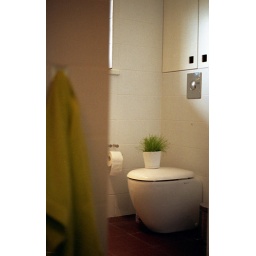
cat grass have a teleportation in places:)